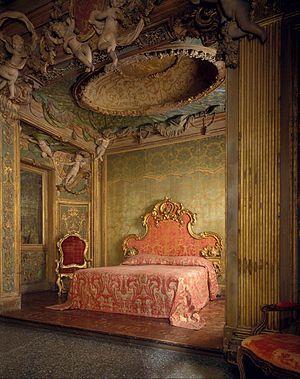
Le décor est ce qui habille ou décore une pièce dans un édifice ou une scène de théâtre qui rapporte l'image de ce lieu. Le décor au théâtre ou dans un film, désigne le lieu et l'environnement dans lesquels se passe l'action. Pour les films, certains complexes cinématographiques possèdent des décors fixes, comme à Hollywood ou à Cinecittà.
Une chambre à coucher, ou plus usuellement chambre, est la pièce d'une habitation destinée à assurer le sommeil ou le repos de l'habitant, et qui comporte en principe au moins un lit.
La décoration, faisant référence aux arts décoratifs, permet d'embellir un objet, une pièce, etc. On peut décorer quelque chose en le peignant, en y collant des affiches, en accrochant des tableaux. Les Romains ont décoré leurs maisons avec des mosaïques, des peintures murales ou des trompe-l'œil.